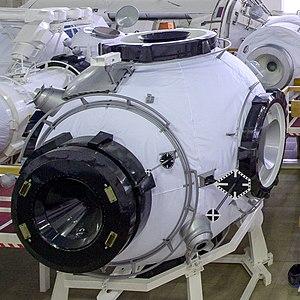
Prichal ou УМ est un module spatial russe russe de la Station spatiale internationale en cours de développement qui doit servir de nœud au futur segment russe.